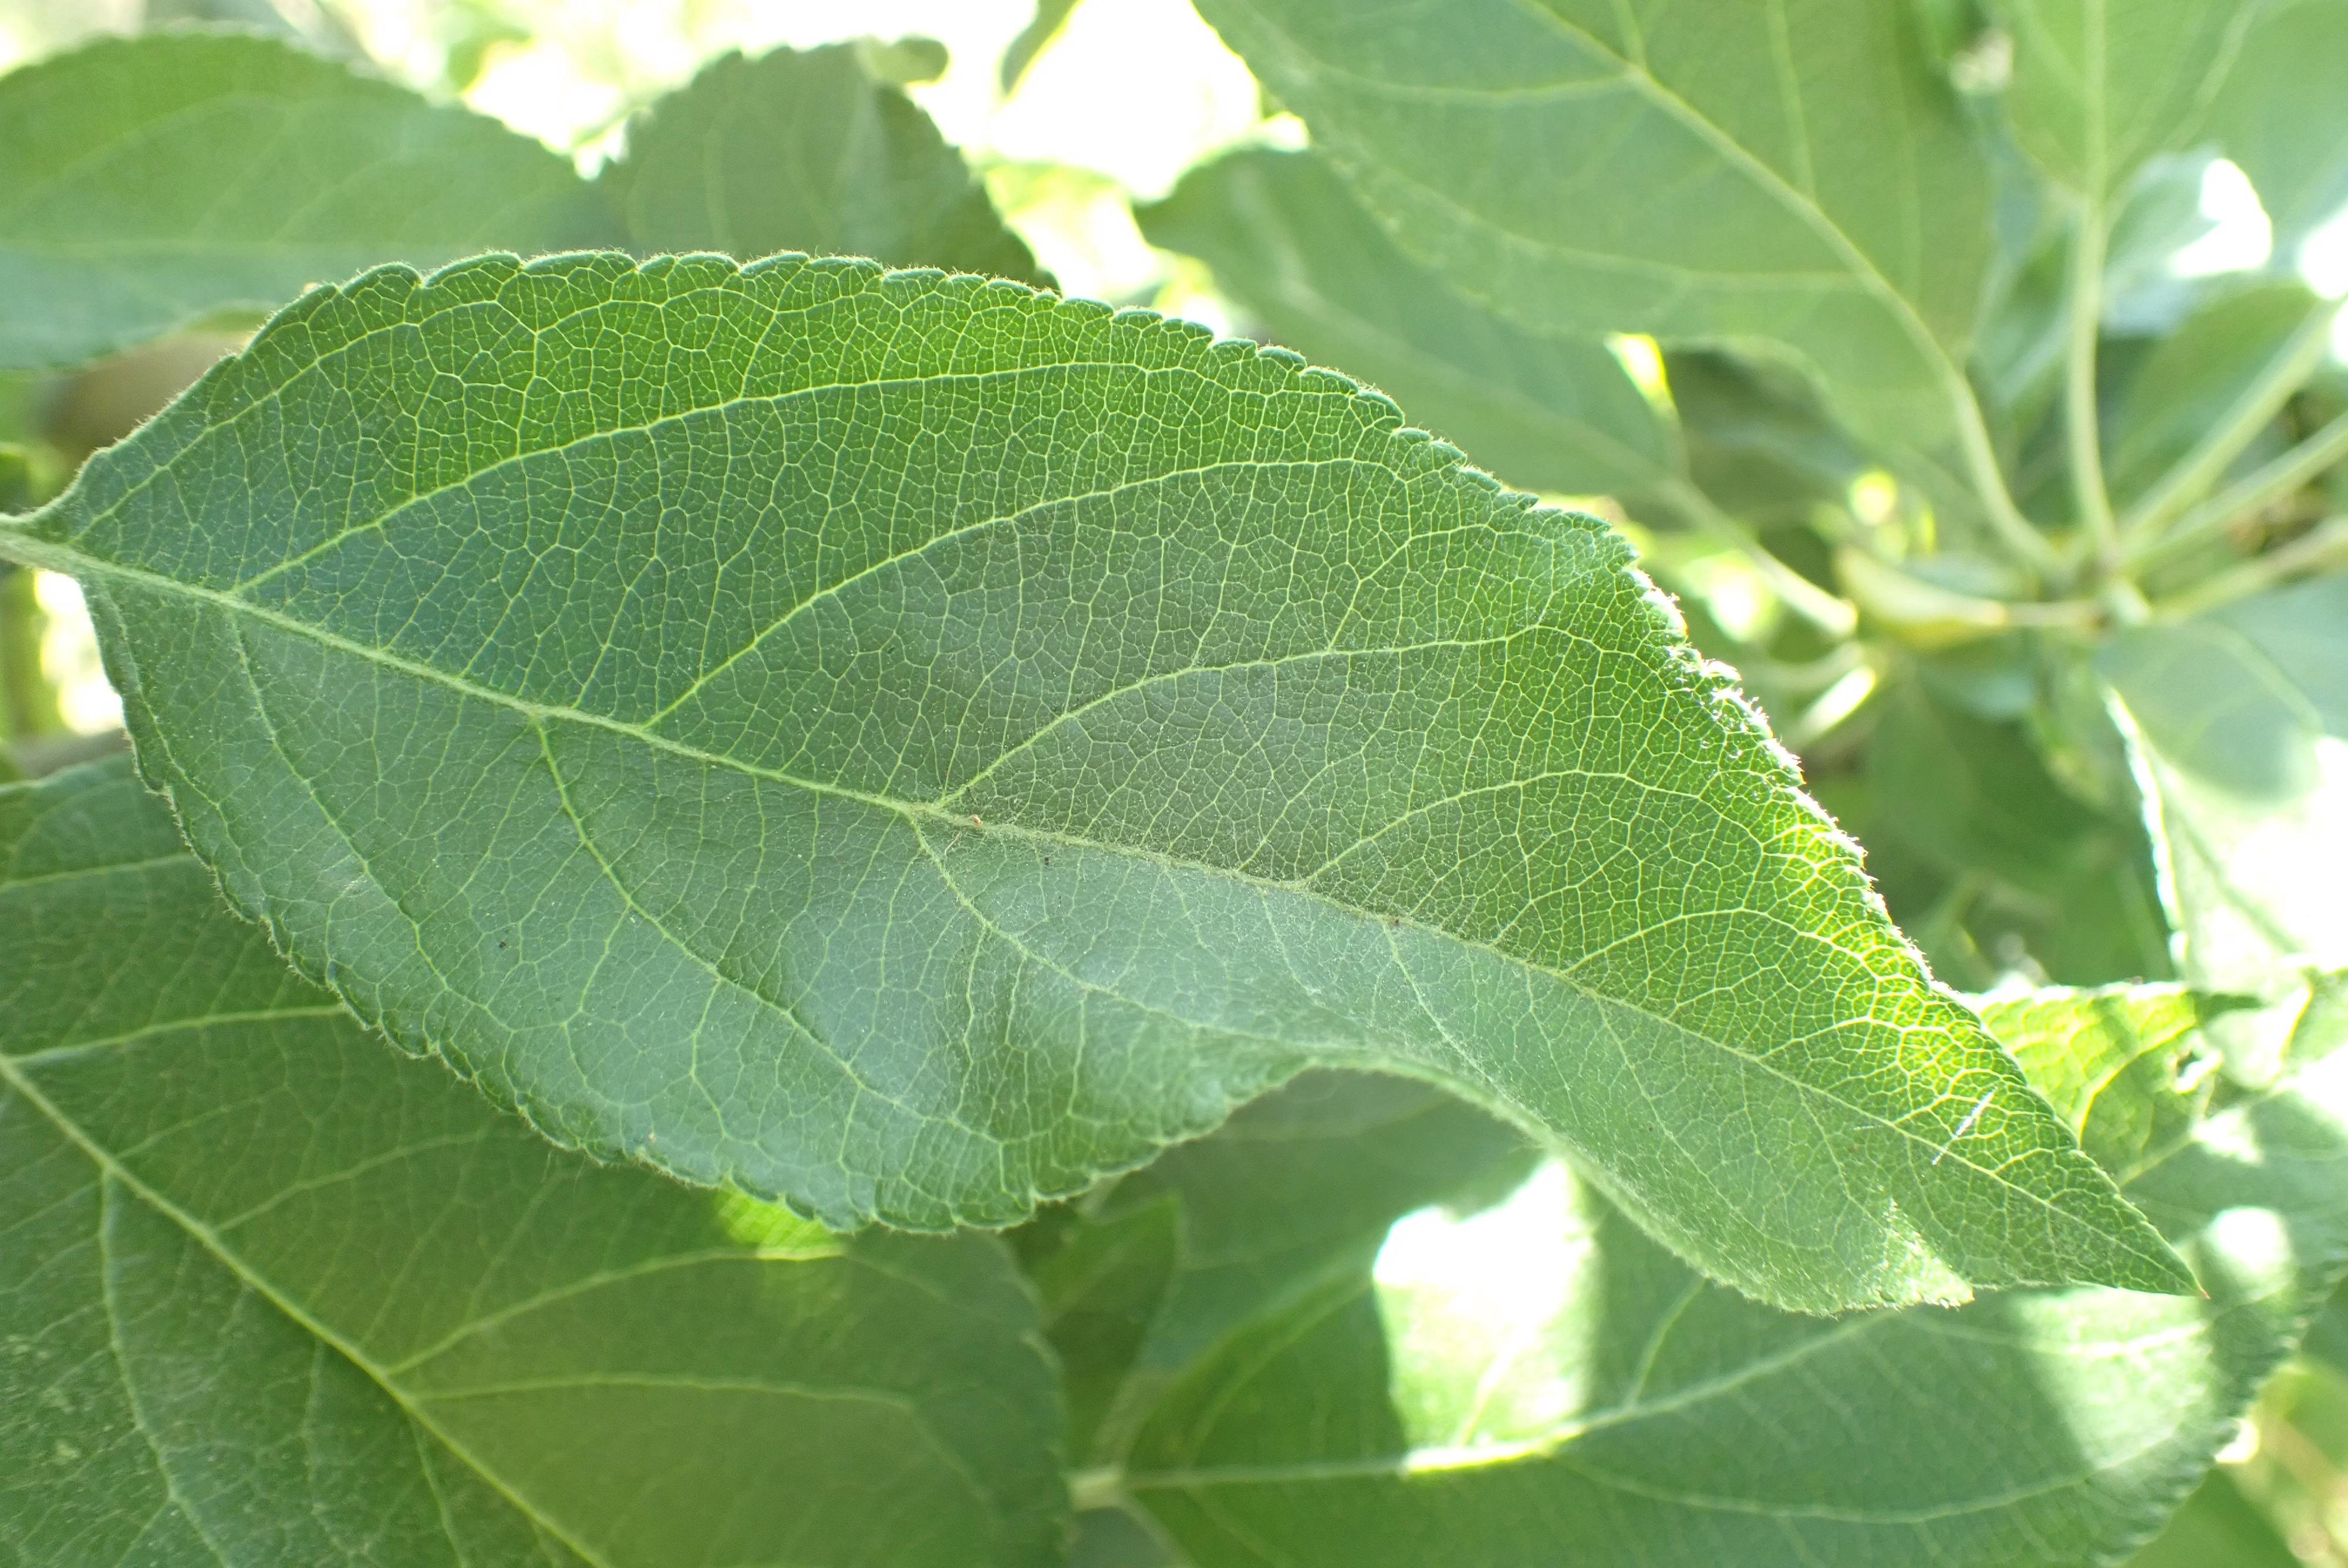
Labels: healthy